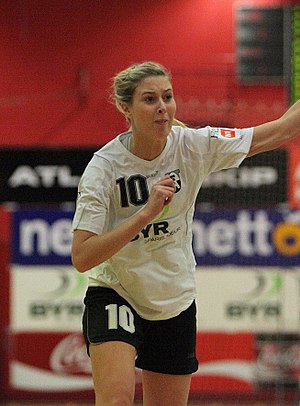
Hildur Þorgeirsdóttir
Þorgeirsdóttir i 2009
Hildur Þorgeirsdóttir er en kvindelig islandsk håndboldspiller som spiller for Fram og Islands kvindehåndboldlandshold.